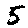
Label: 5